Marin County Airport

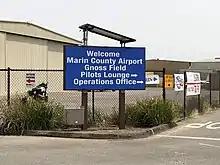
Marin County Airport sign

Gnoss Field is known to local pilots and flight instructors as an excellent airport to practice crosswind landings, especially during afternoons in the late spring and summer when the west wind picks up.